Parker Memorial Baptist Church

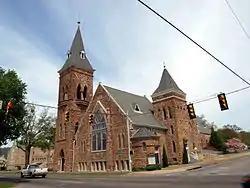
The church in April 2014

Parker Memorial Baptist Church is a historic Southern Baptist church at 1205 Quintard Avenue in Anniston, Alabama, United States. Built in 1888, it was added to the Alabama Register of Landmarks and Heritage in 1981, and the National Register of Historic Places in 1985.